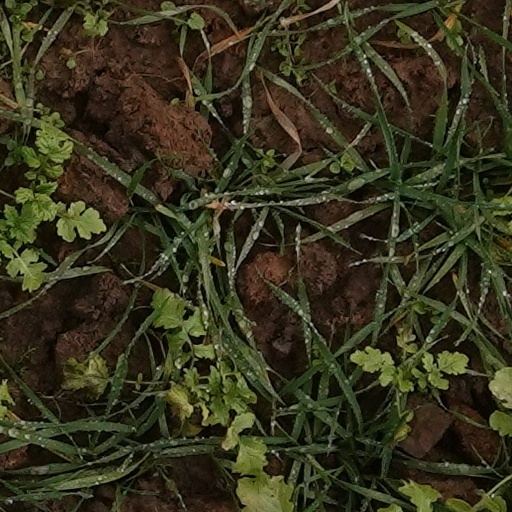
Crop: wheat